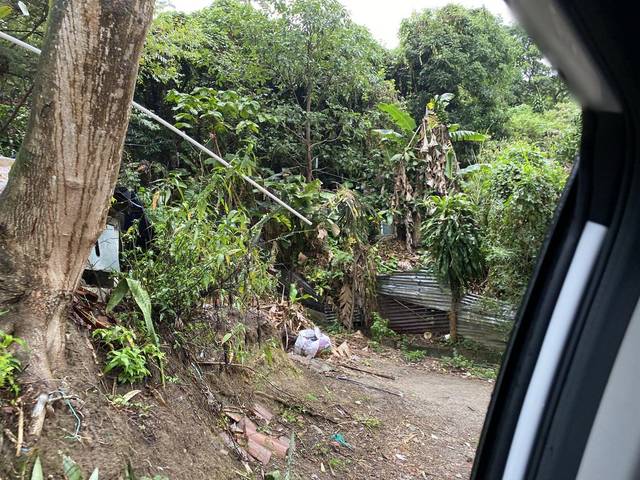
Region: Colombia
Coordinates: 3.474, -76.554